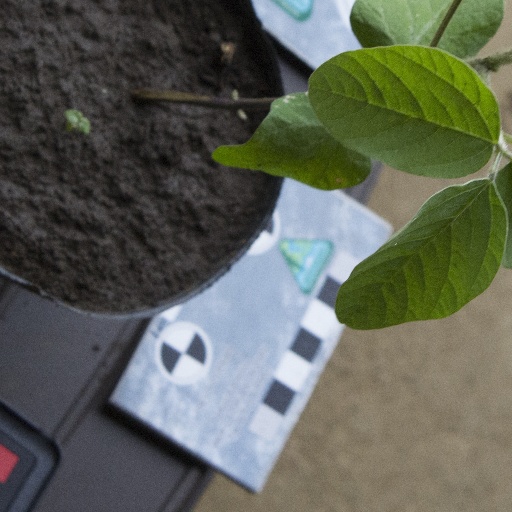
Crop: soybean